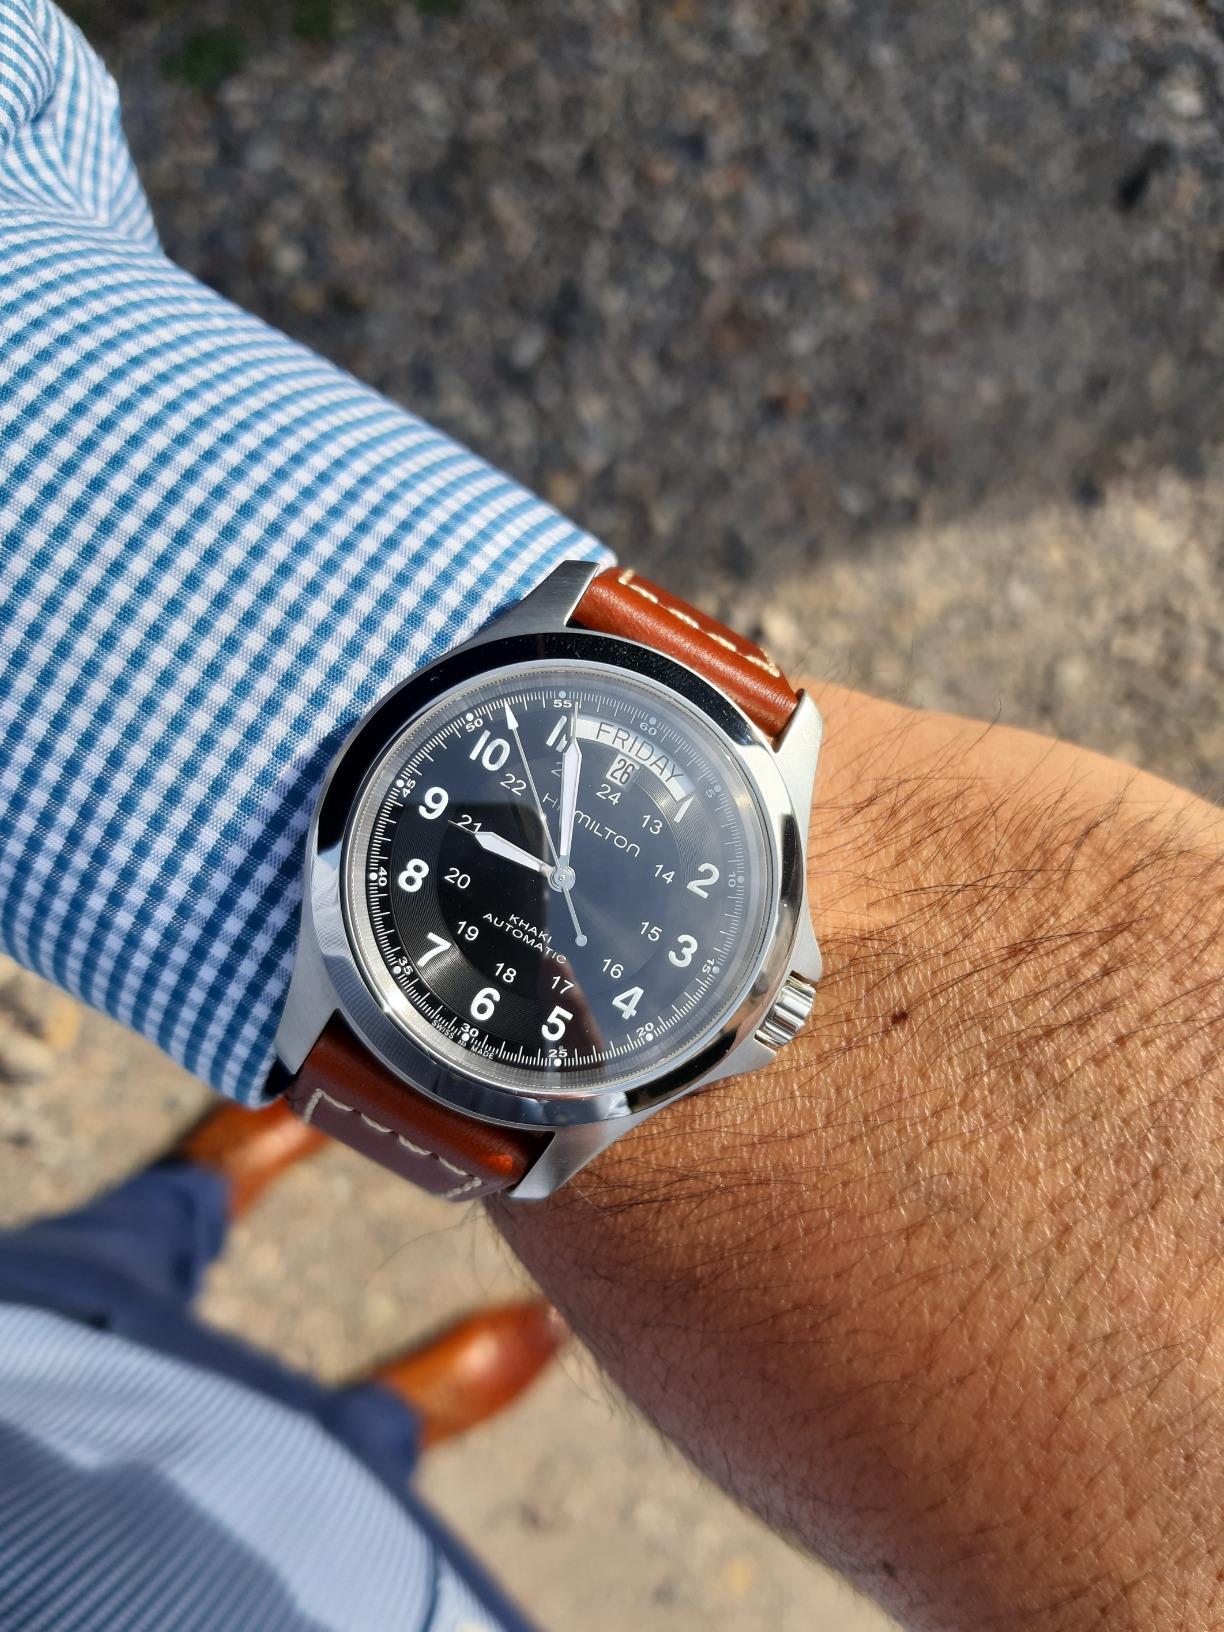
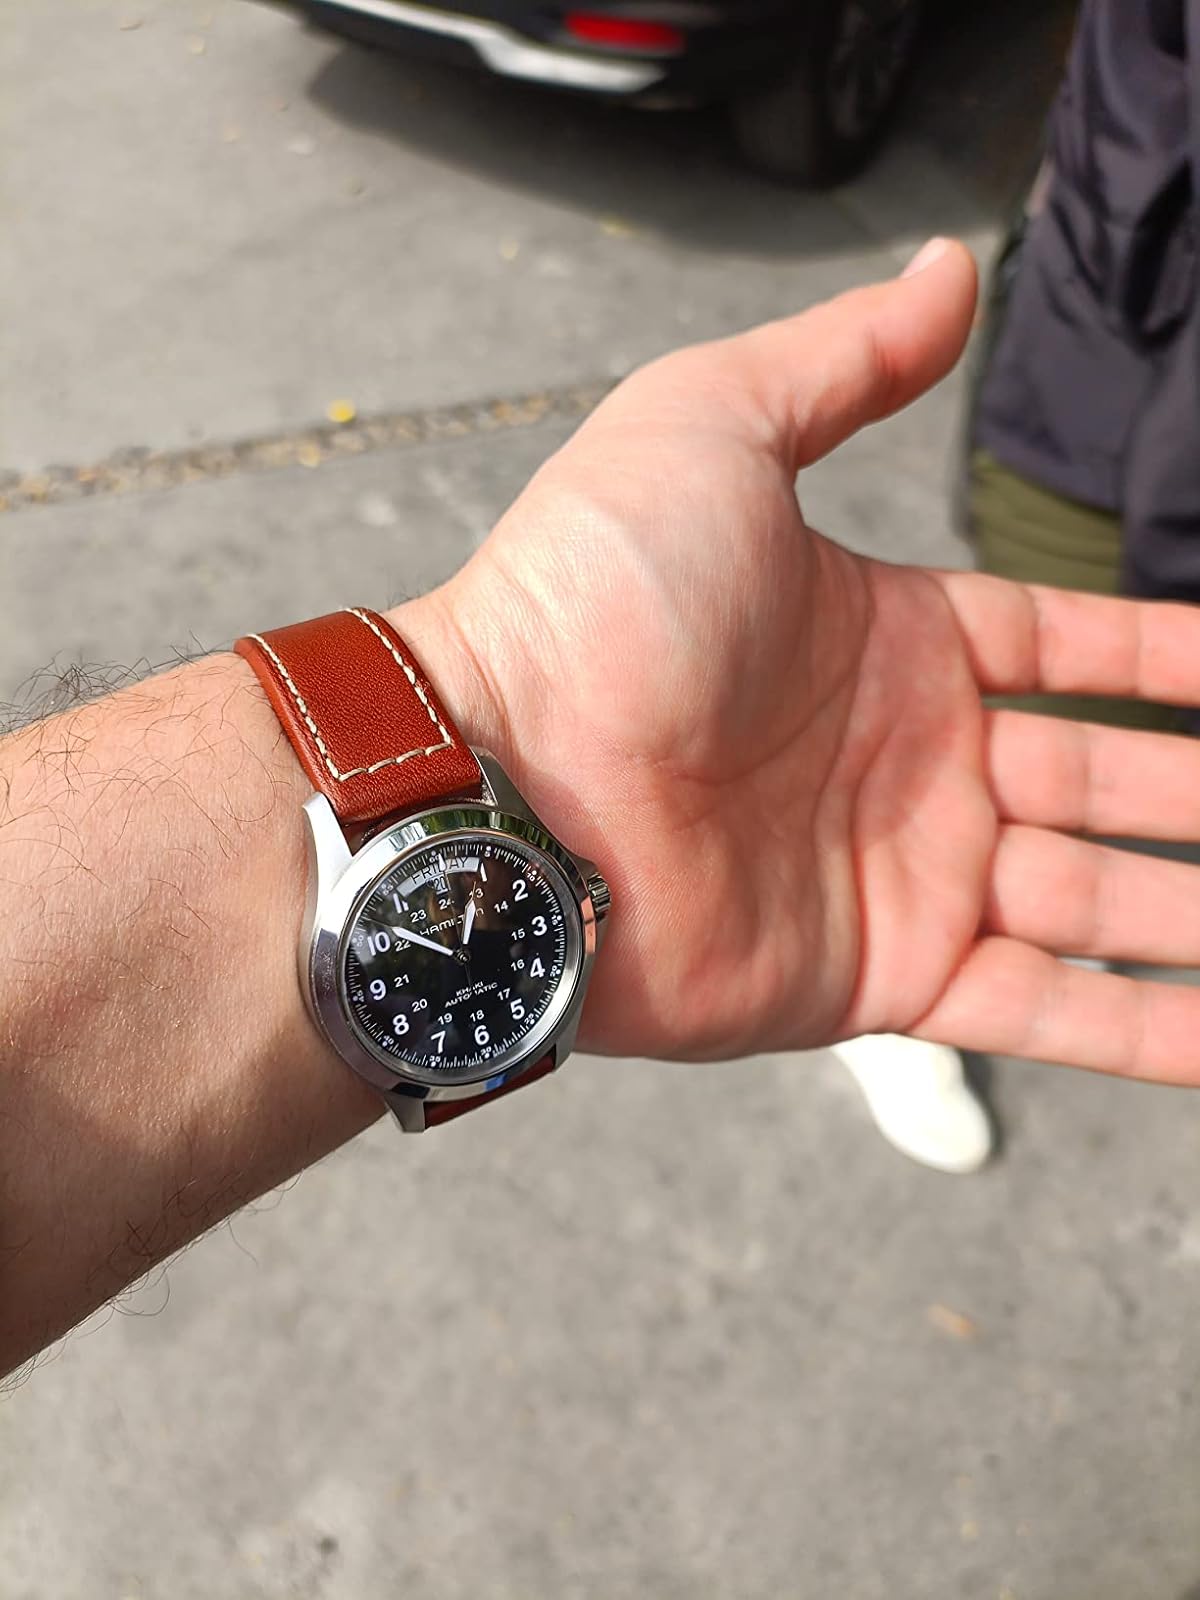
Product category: accessories_watch
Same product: yes